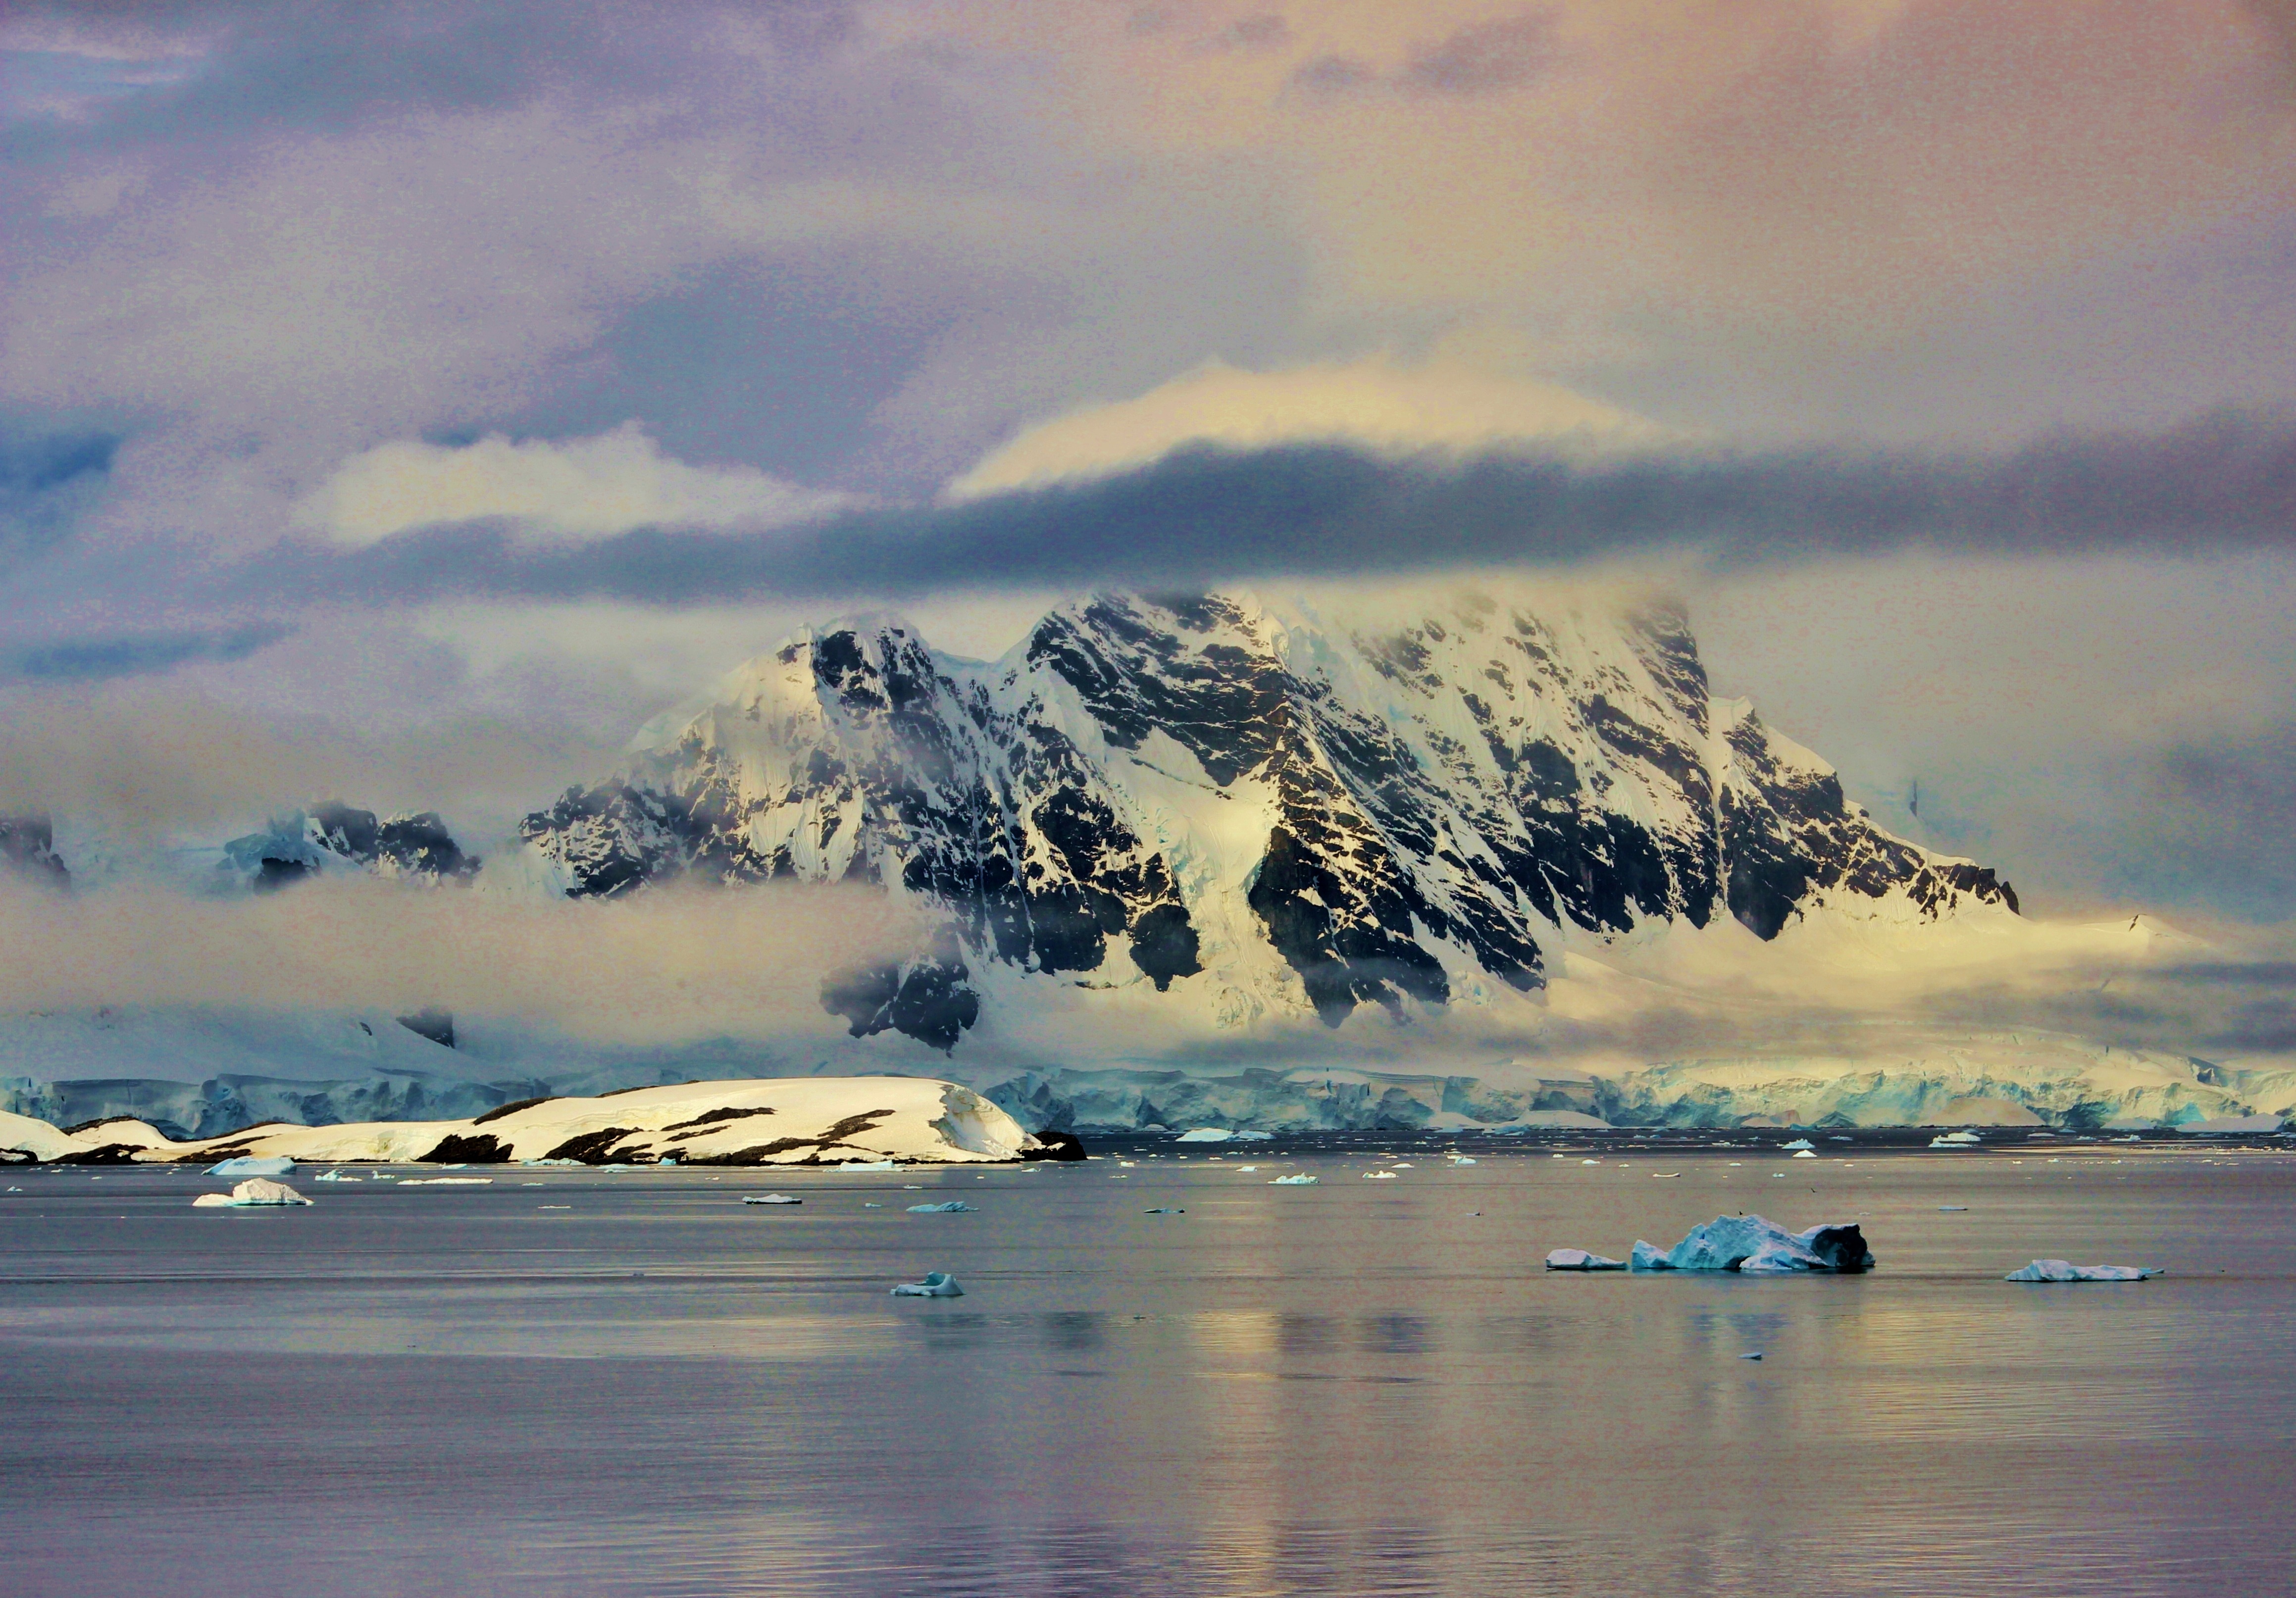
sea, coast, ocean, horizon, mountain, snow, cloud, sky, sunrise, sunset, morning, shore, wave, lake, dawn, dusk, ice, evening, reflection, weather, bay, arctic, geography, south, earth, antarctica, loch, arctic ocean, south pole, meteorological phenomenon, atmospheric phenomenon, wind wave